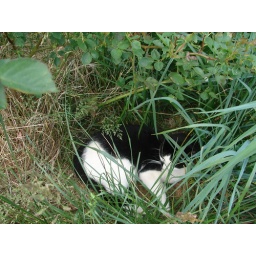
Buddy made himself a nest in the high grass next to the semi-wild red rose.